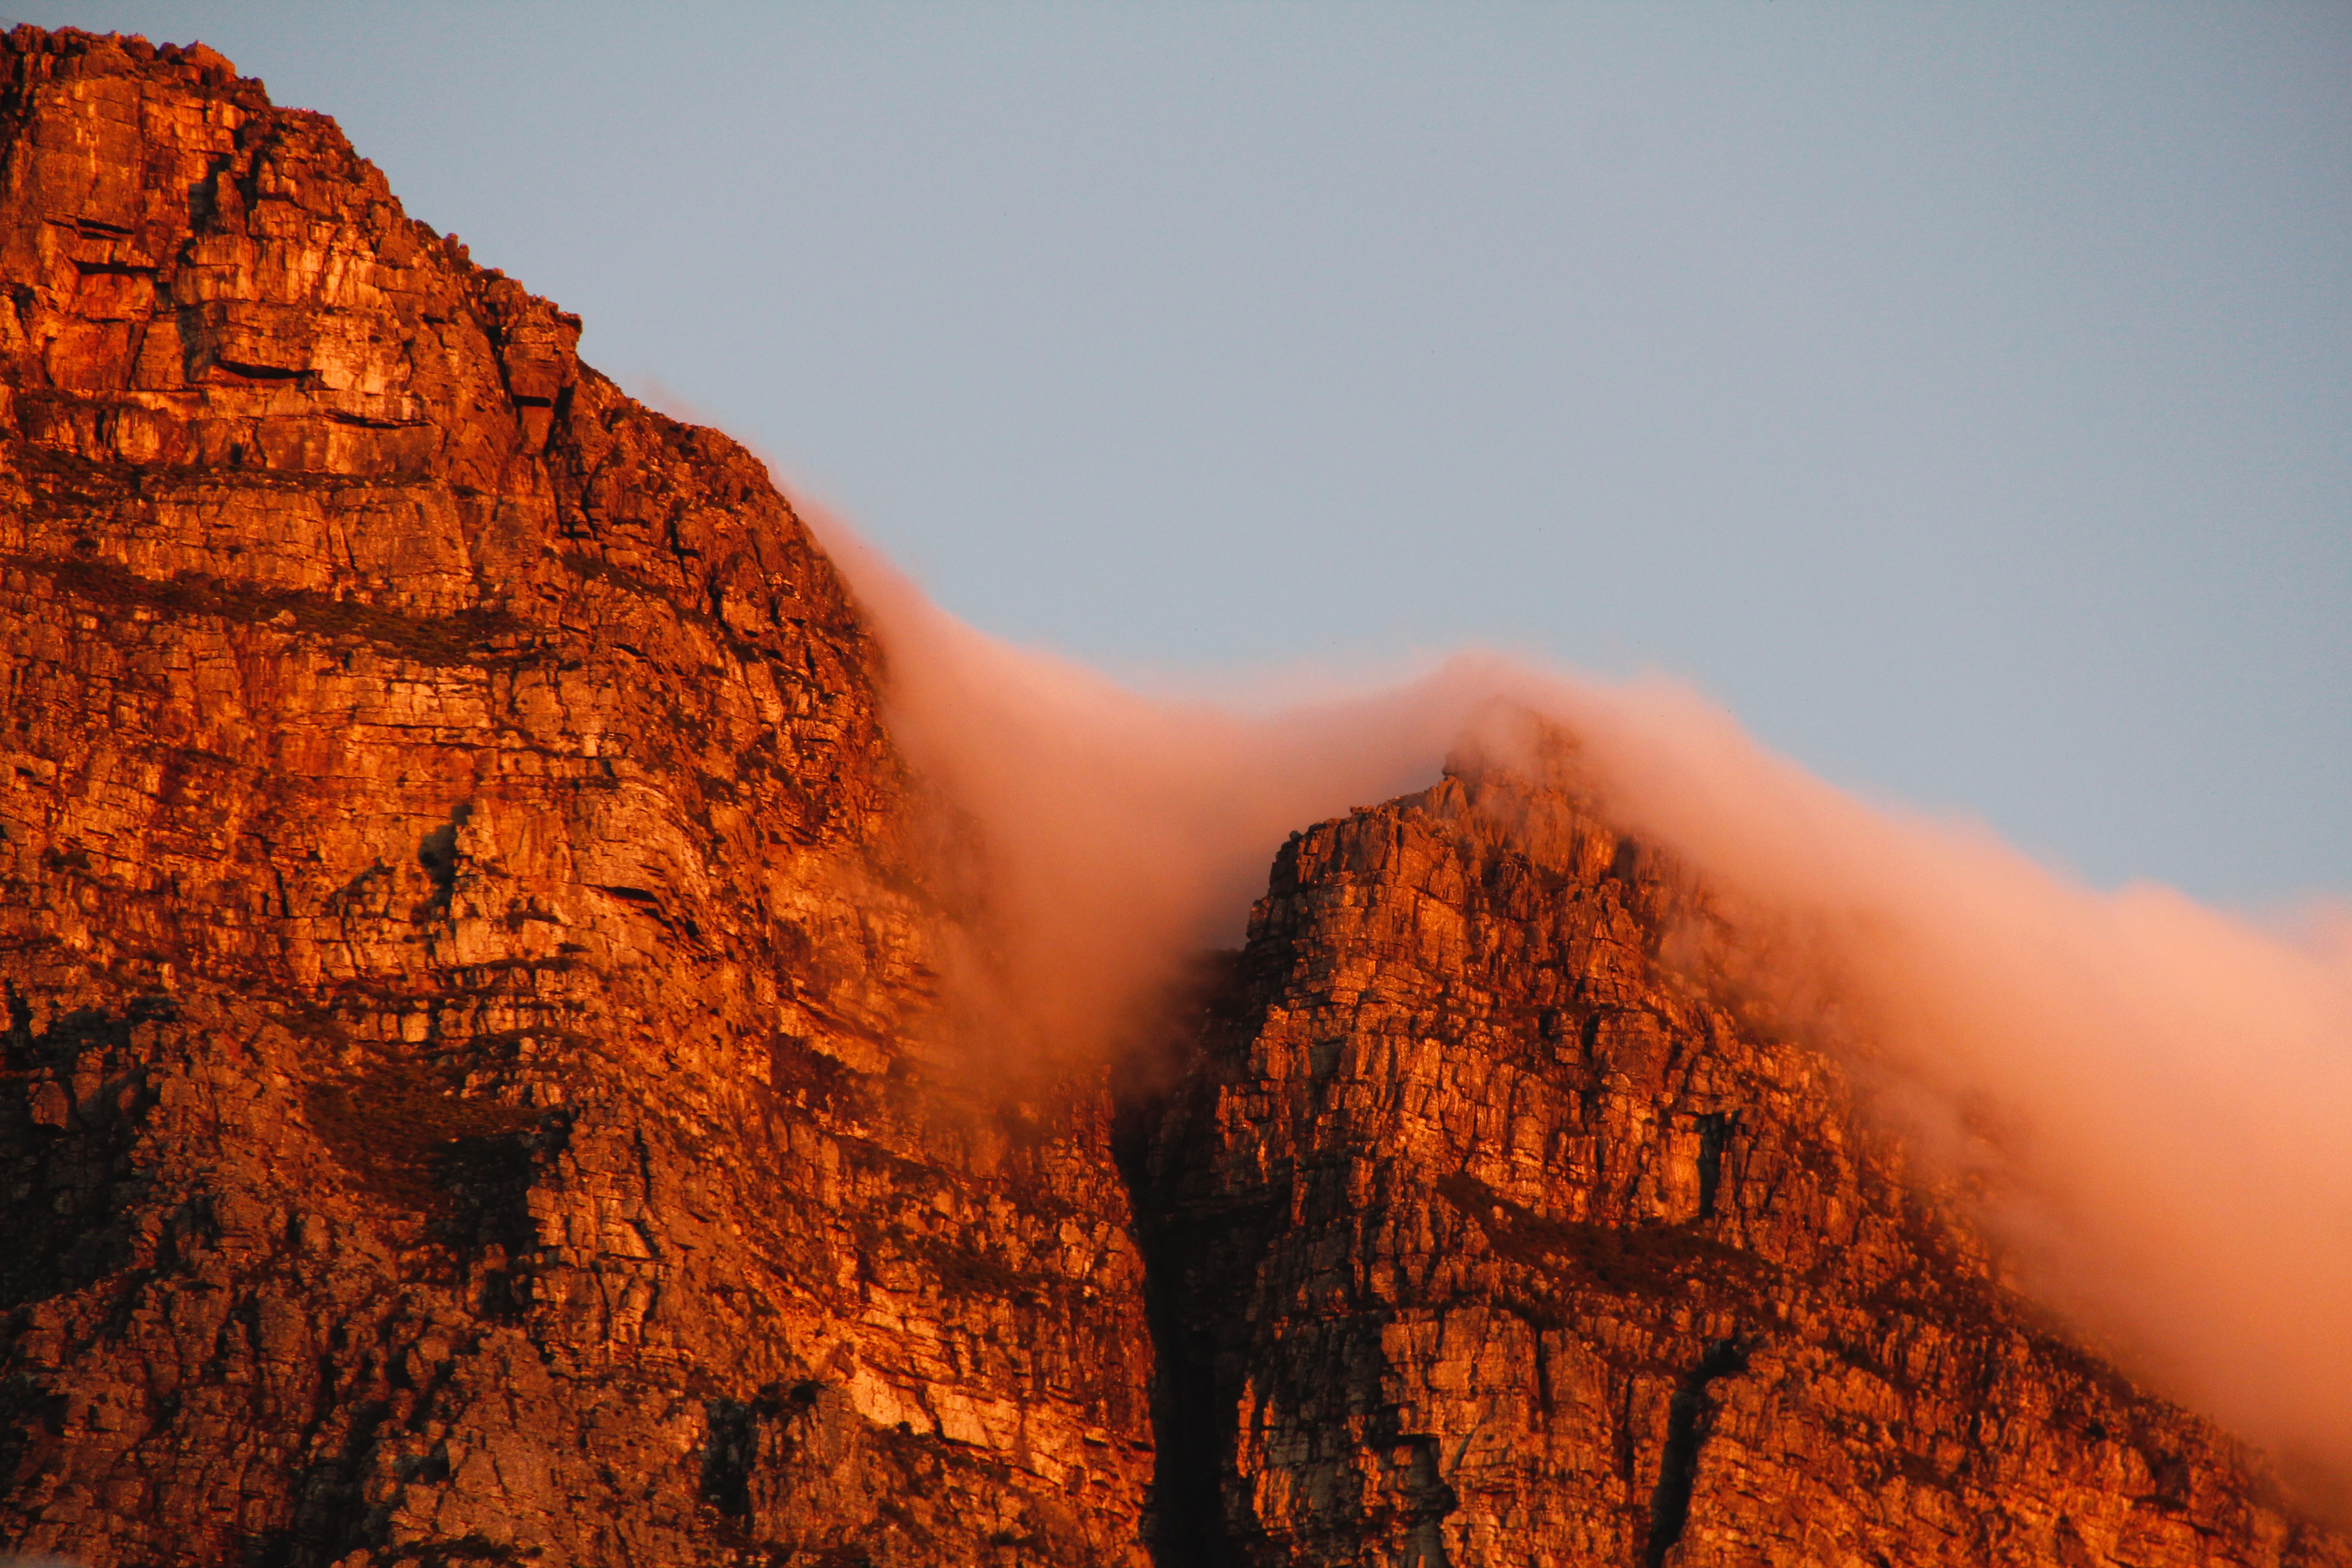
landscape, rock, mountain, sky, sunset, formation, cliff, soil, terrain, material, table mountain, clouds, geology, south africa, landform, cape town, on table mountain, geographical feature